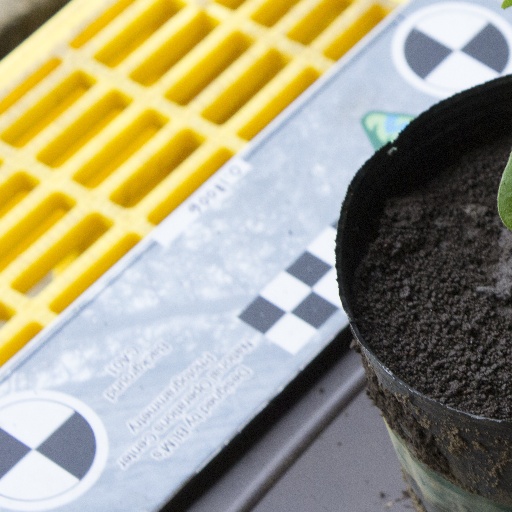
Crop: soybean